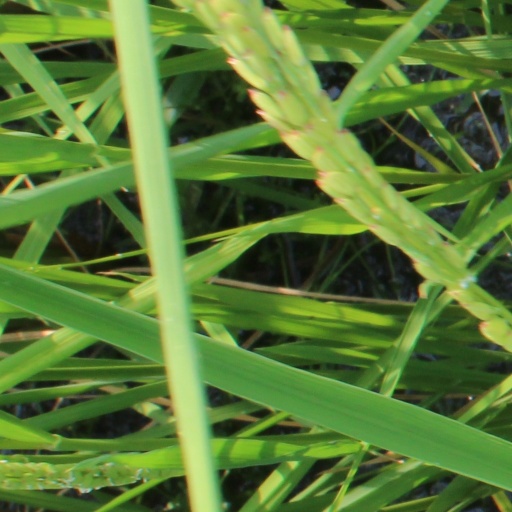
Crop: rice